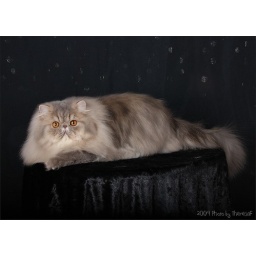
KITTENS - 1st. ShakesPurr Every Inch A King. Blue spotted tabby Persian male Owned and bred by Hannelie Rohrs